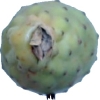
Label: cactus_fruit_green